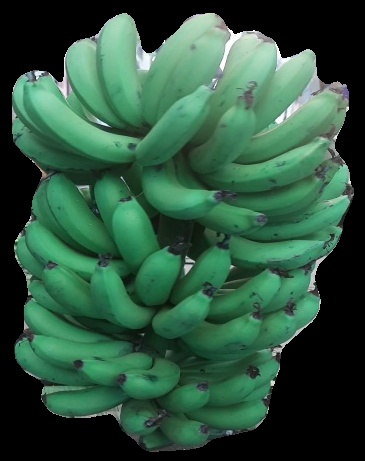
Variety: pachbale
Grade: grade2